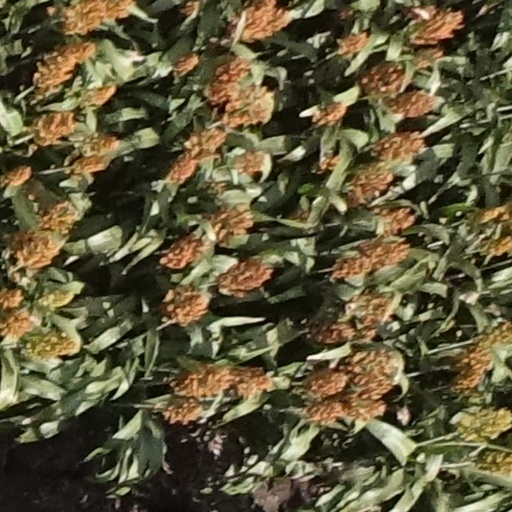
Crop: sorghum